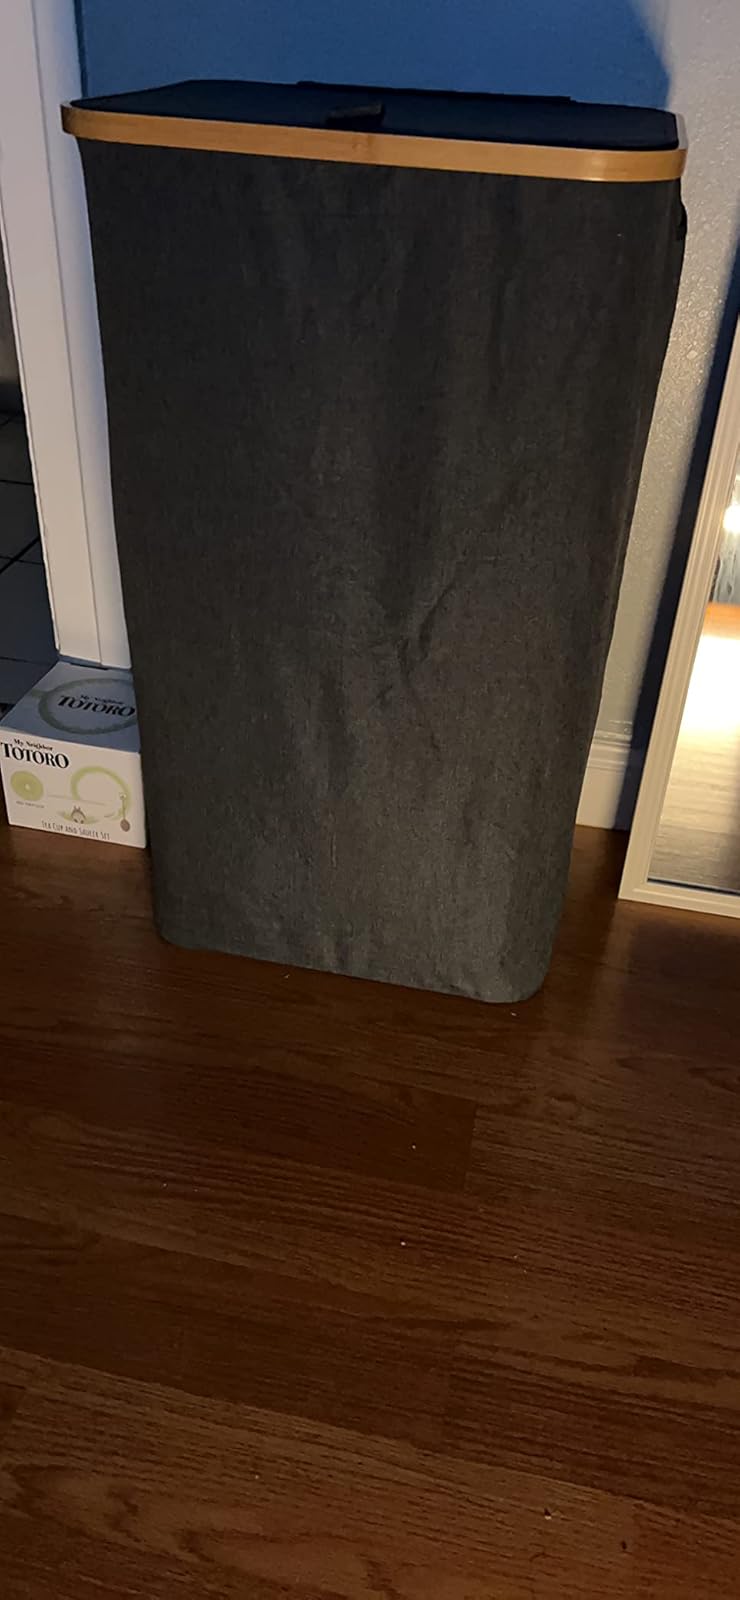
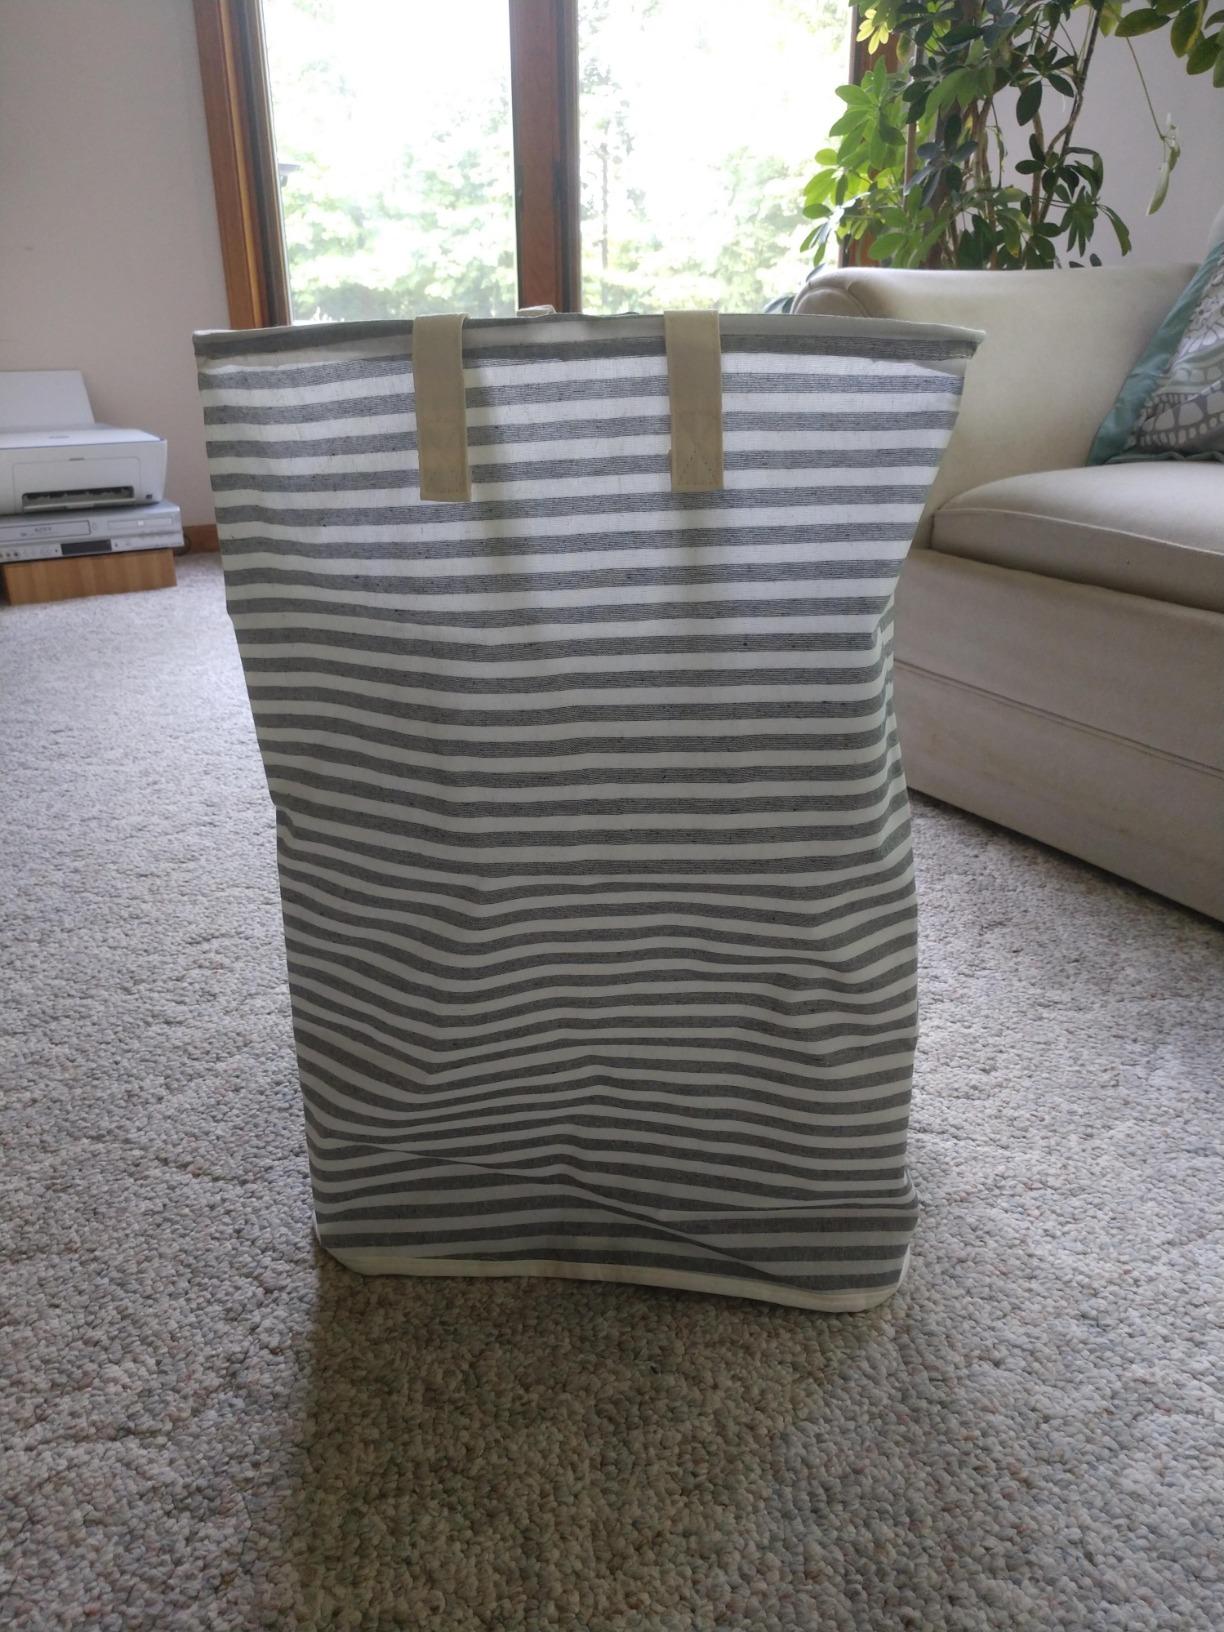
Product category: items_hamper
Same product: no